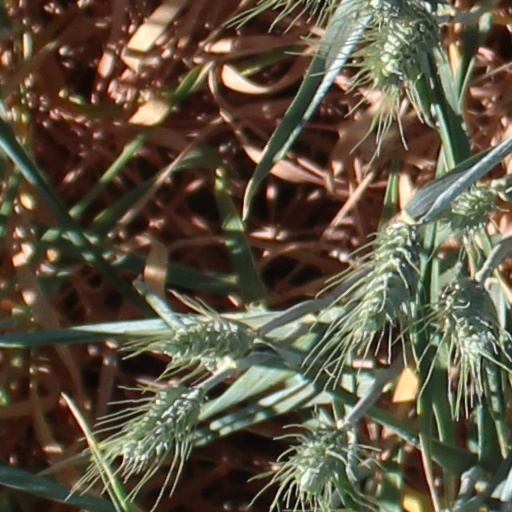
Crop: wheat